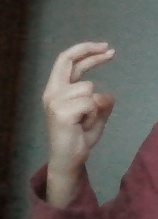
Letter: zay